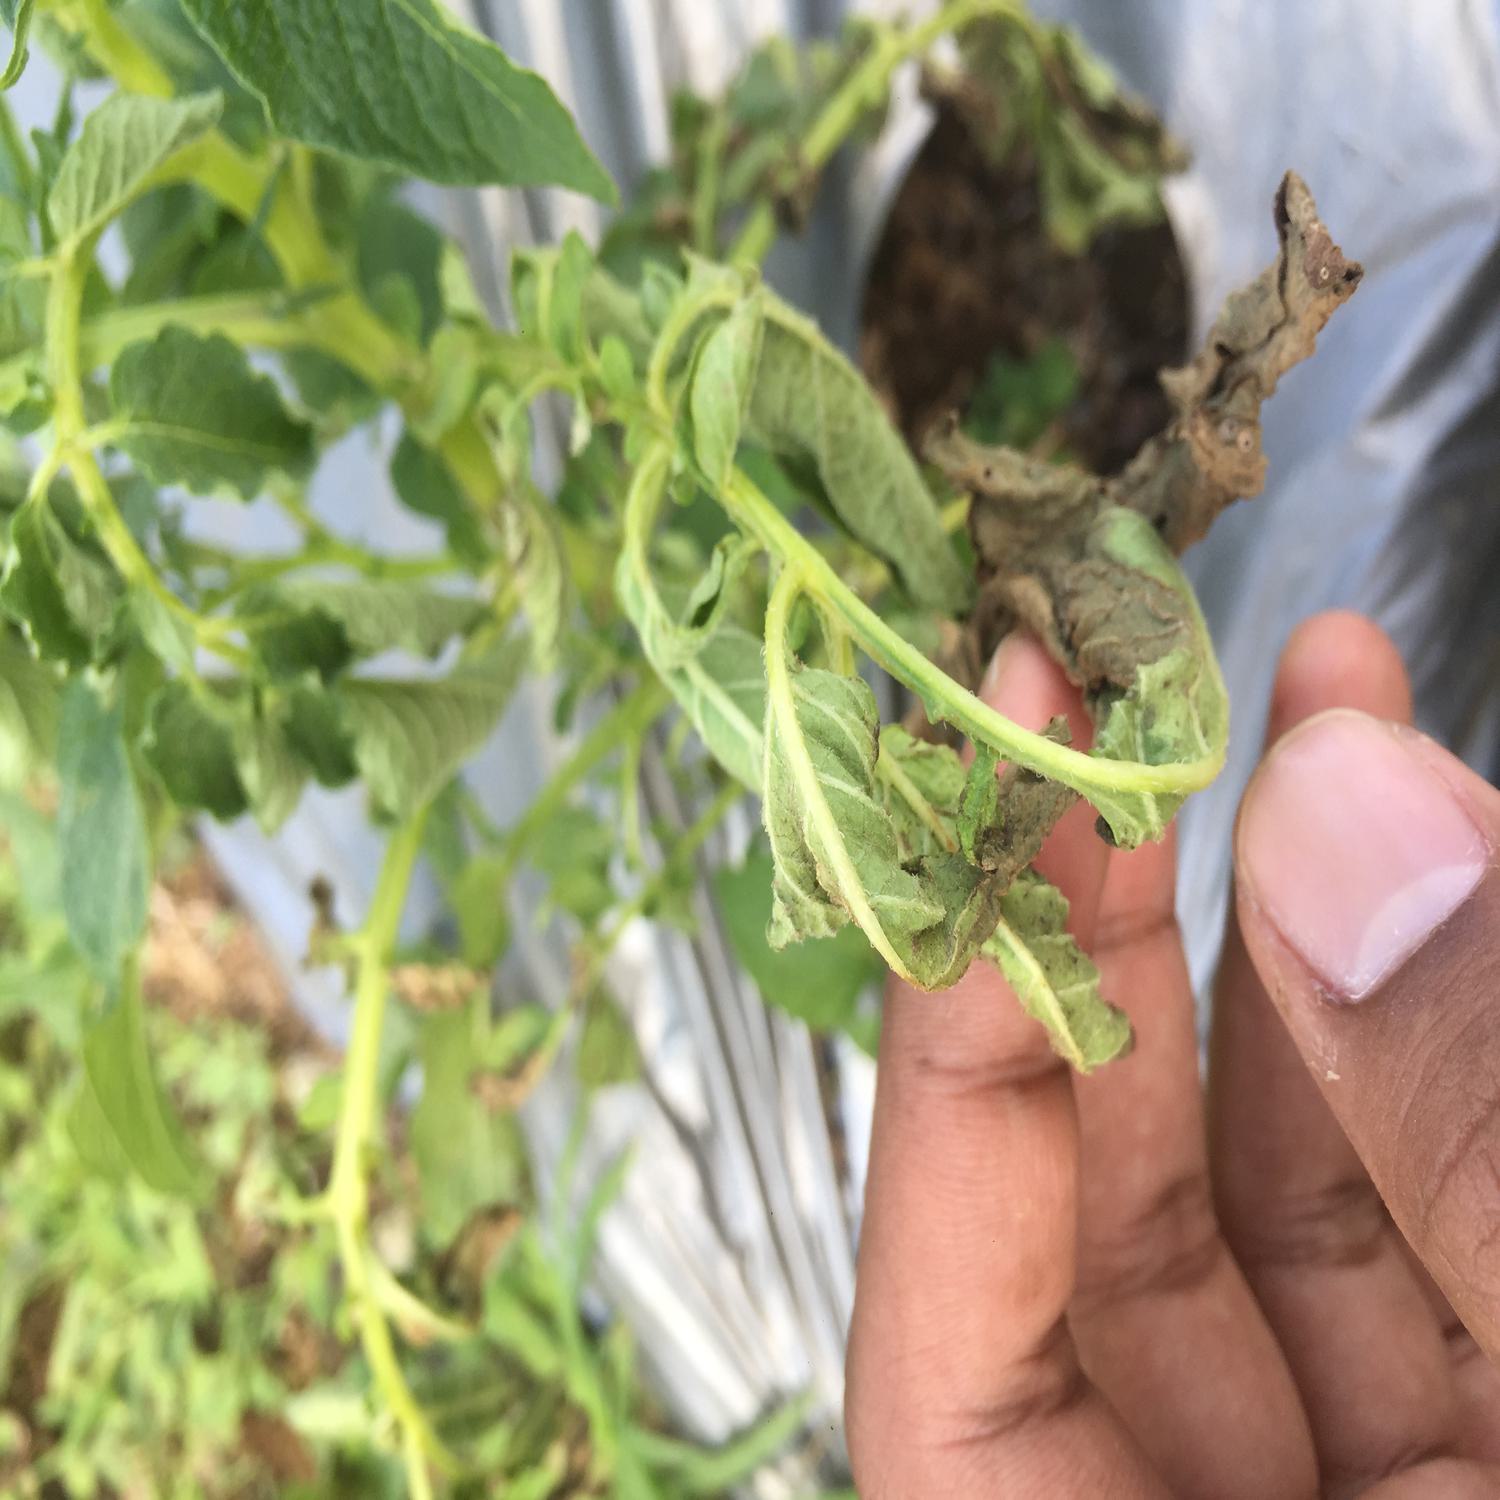
Label: Bacteria